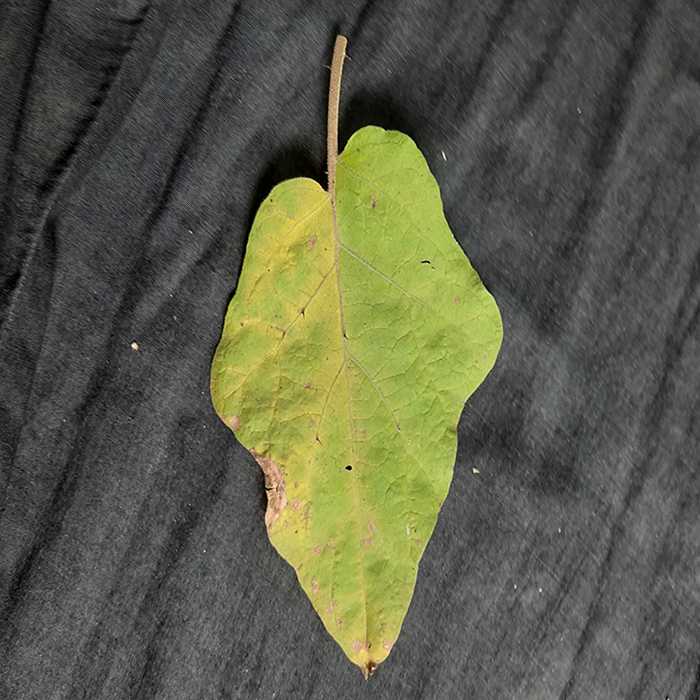
Plant: Eggplant
Label: Eggplant verticillium wilt